Love, Life Aur Lahore

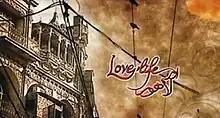
Intertitle

Love, Life aur Lahore is a Pakistani Soap opera which aired on A-Plus. Written by Khalil-ur-Rehman Qamar, it has Fiza Ali and Sami Khan in lead roles while Sami was later replaced by Moammar Rana. It became one of the longest-running soap series in the history of Pakistani television, and ran for almost three years until its end in April 2013.